Carina, Queensland

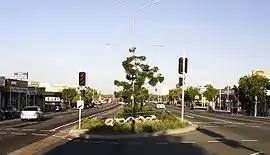
Old Cleveland Road in Carina

Carina is an eastern suburb in the City of Brisbane, Queensland, Australia. In the , Carina had a population of 11,678 people.